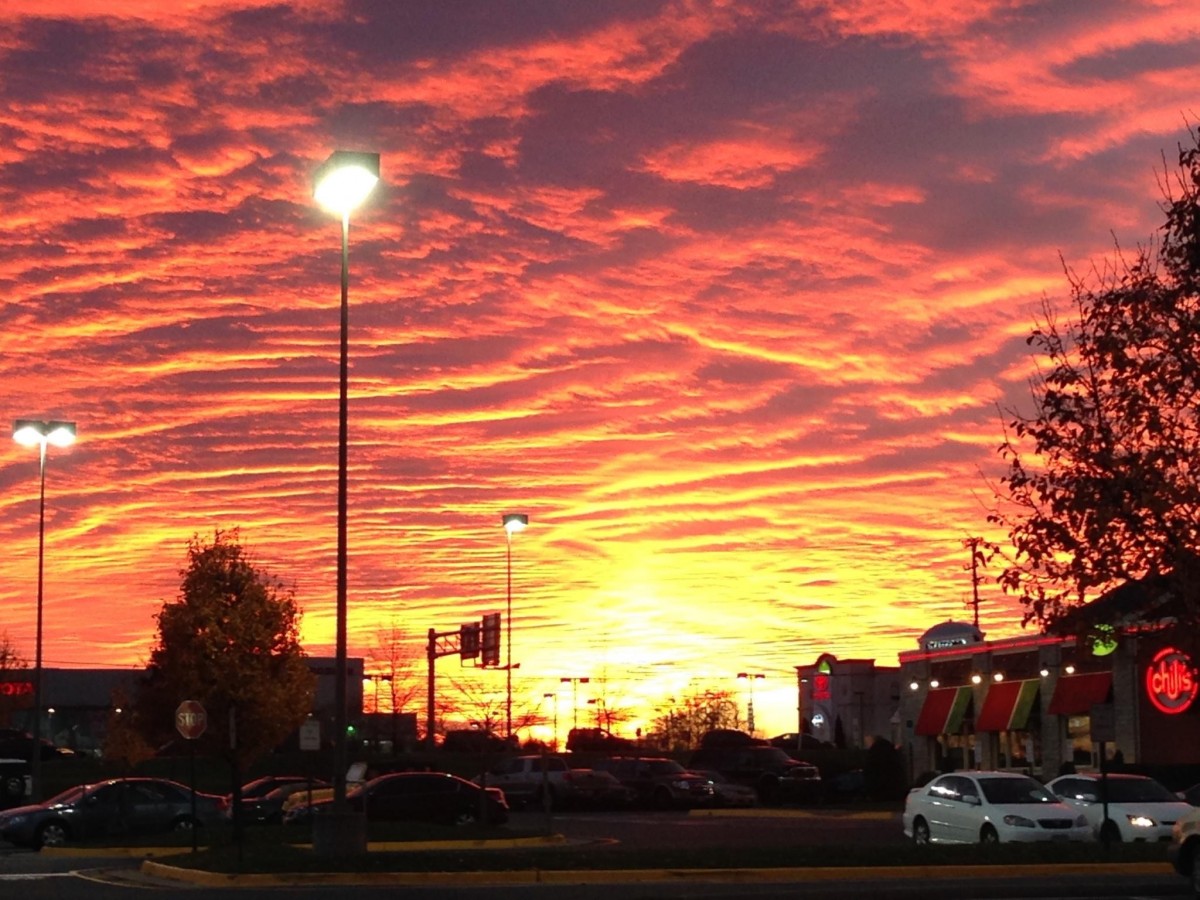
Tags: sun, sunrise, sunset, sunlight, morning, dawn, cityscape, dusk, evening, lighting